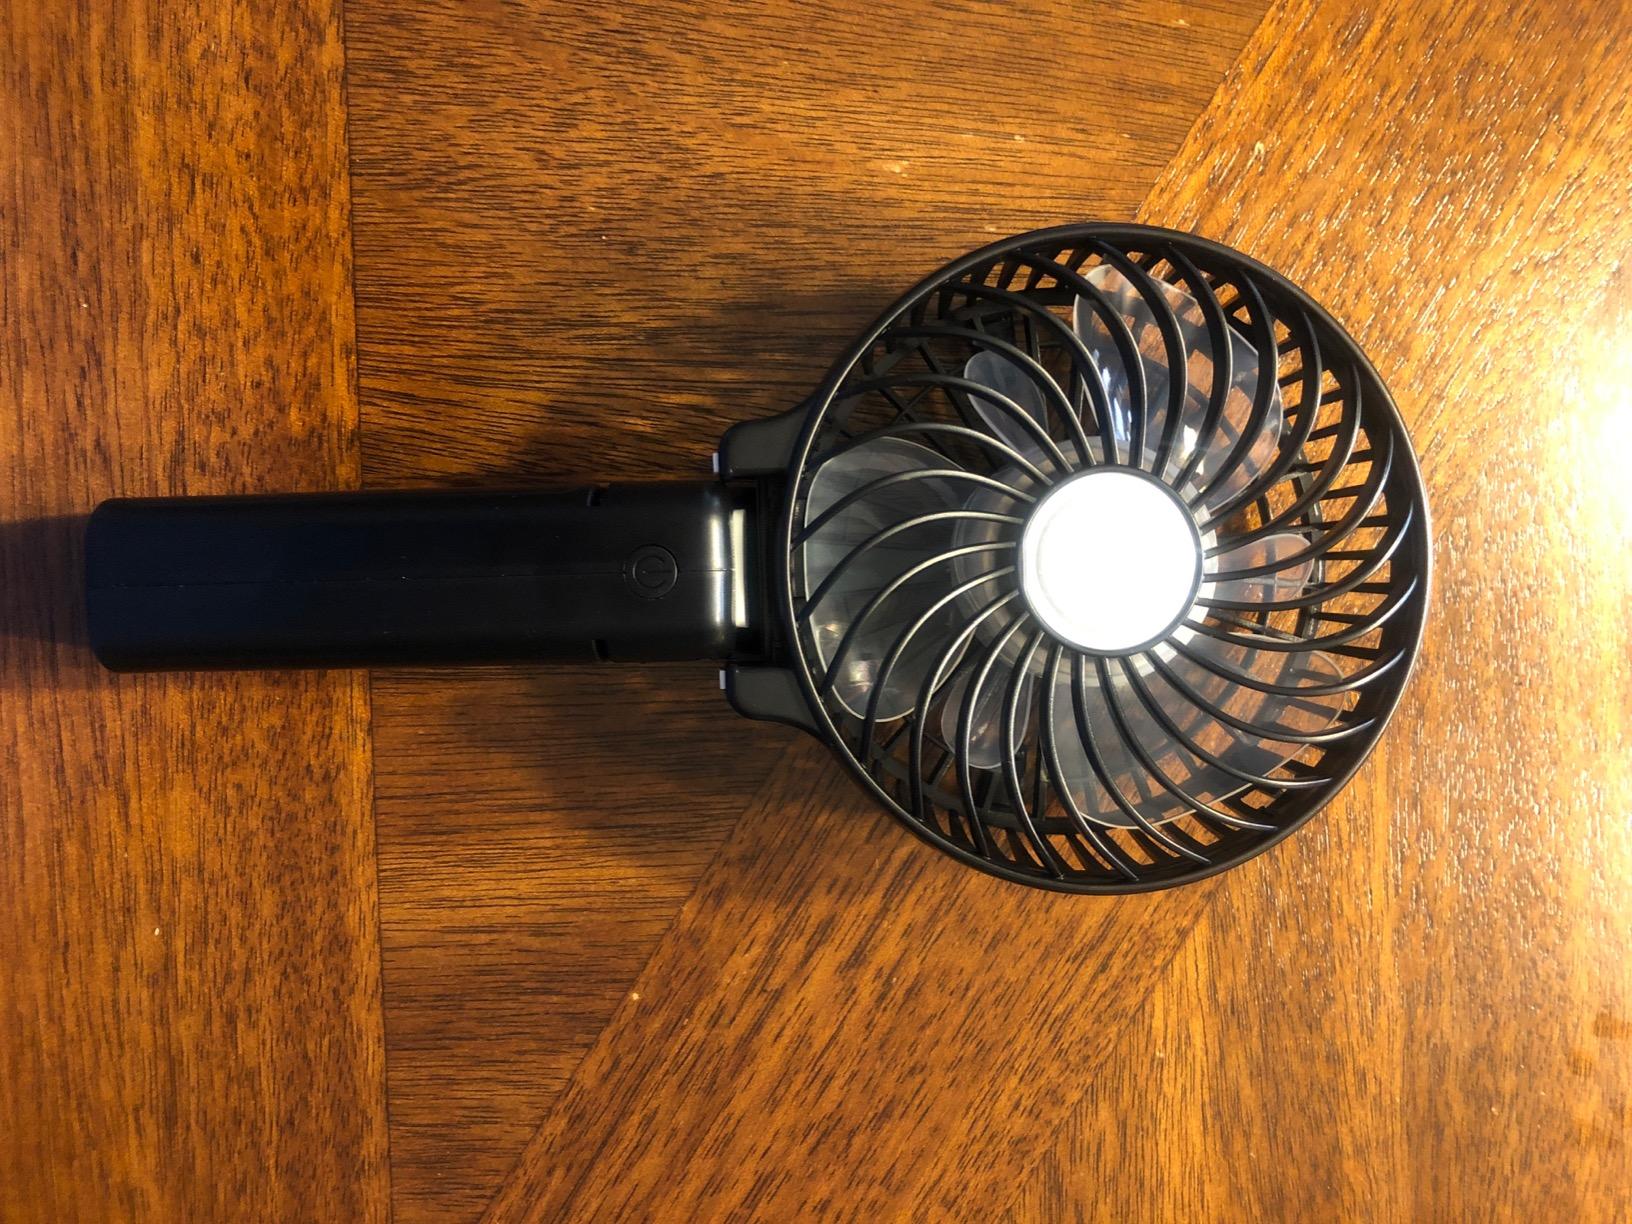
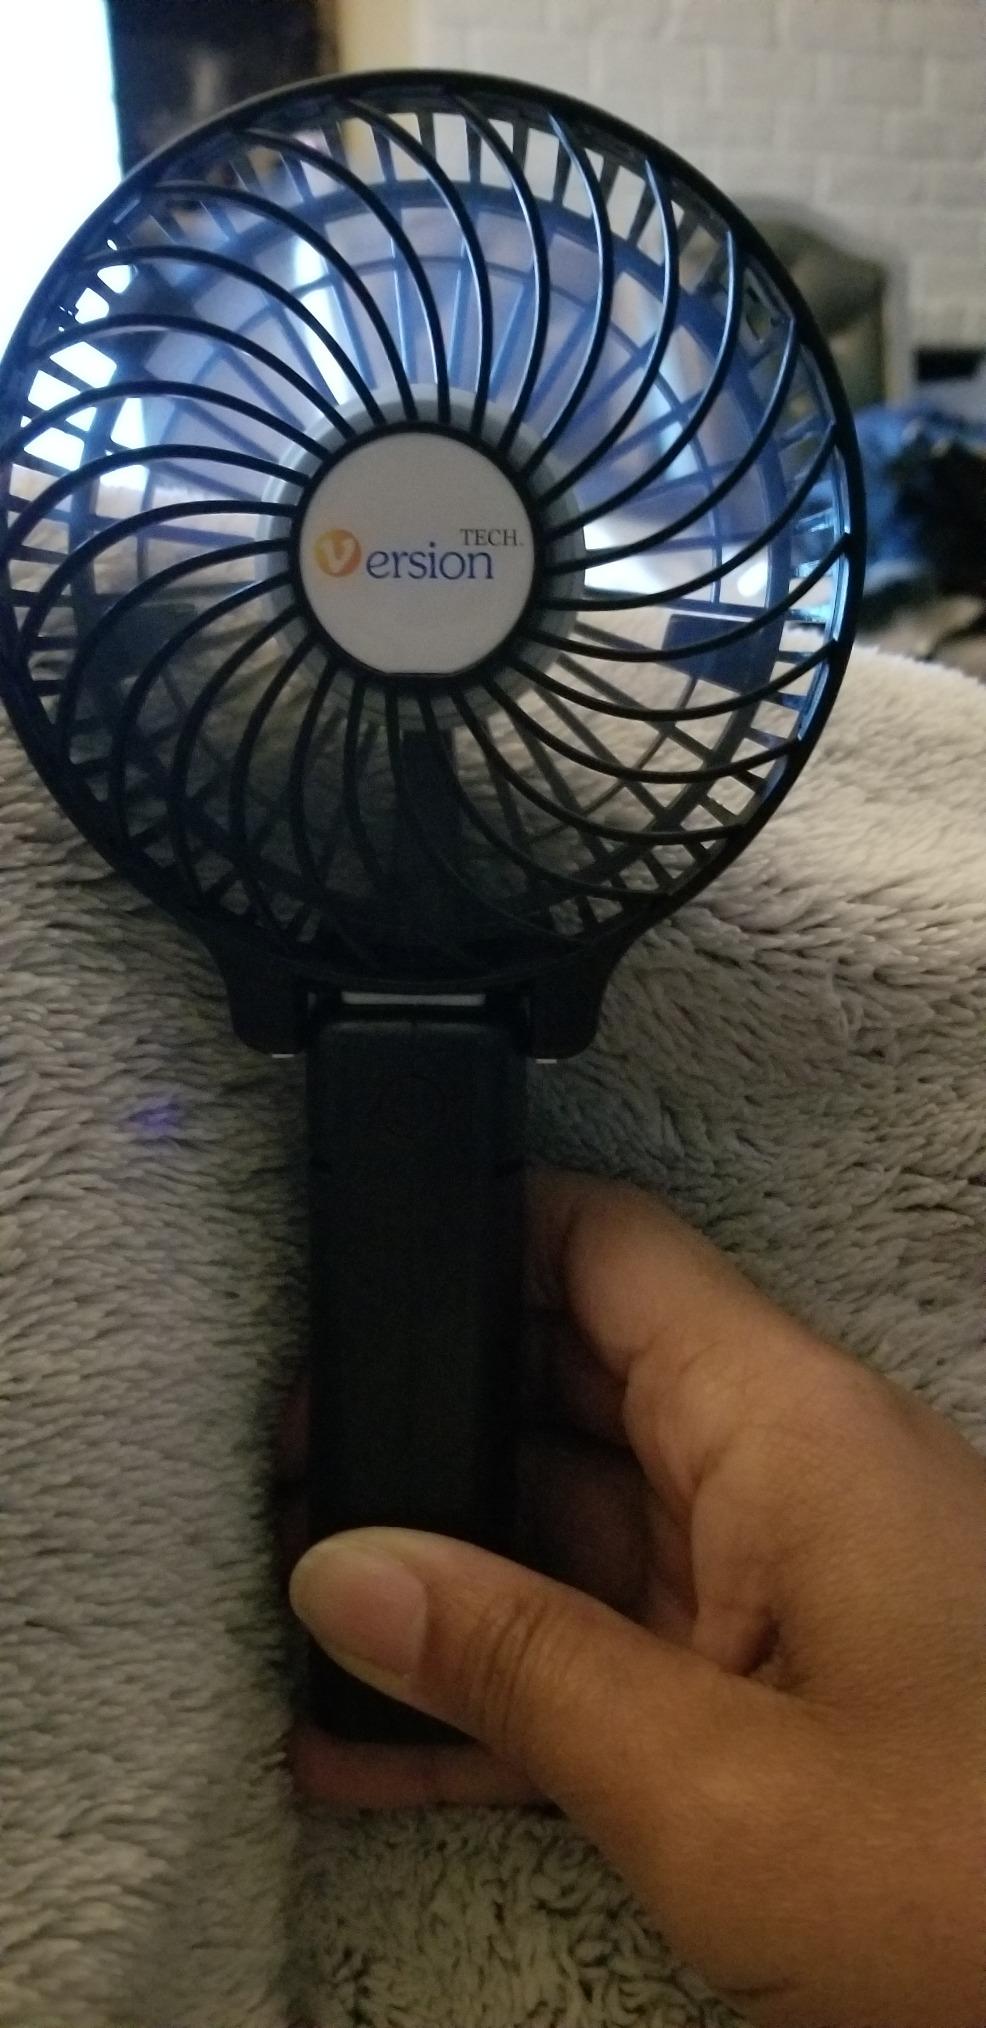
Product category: fan
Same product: no